Jitang station

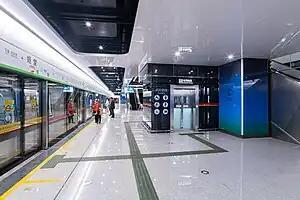
Platform

Jitang Station is a station of Guangzhou Metro Line 7, located underground at the fork of Fengle North Road, Jitang Changqing Street and Changsheng Street in Guangzhou's Huangpu District. It opened on 28 December 2023, with the opening of Phase 2 of Line 7.